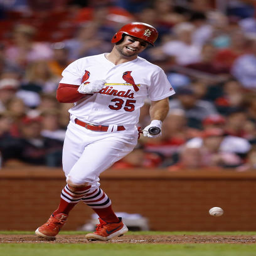
# reacts after being hit by pitch during the seventh inning against sports team .